Cedar River (Washington)

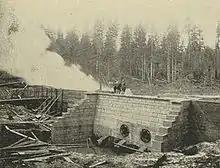
Headworks intake and wing dam on the Cedar River, 1900, part of the Seattle water supply system.

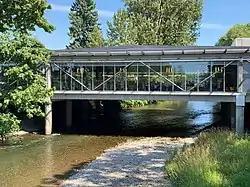
The Renton Public Library bridges the Cedar River.

Efforts to use the Cedar River as a water source began in the 1890s. A dam was built at Landsburg and water diverted into a pipeline. The pipeline sent water to Seattle's Volunteer Park and Lincoln reservoirs on Capitol Hill. The first deliveries occurred in 1901. A second pipeline was built in 1909 and a third in 1923.